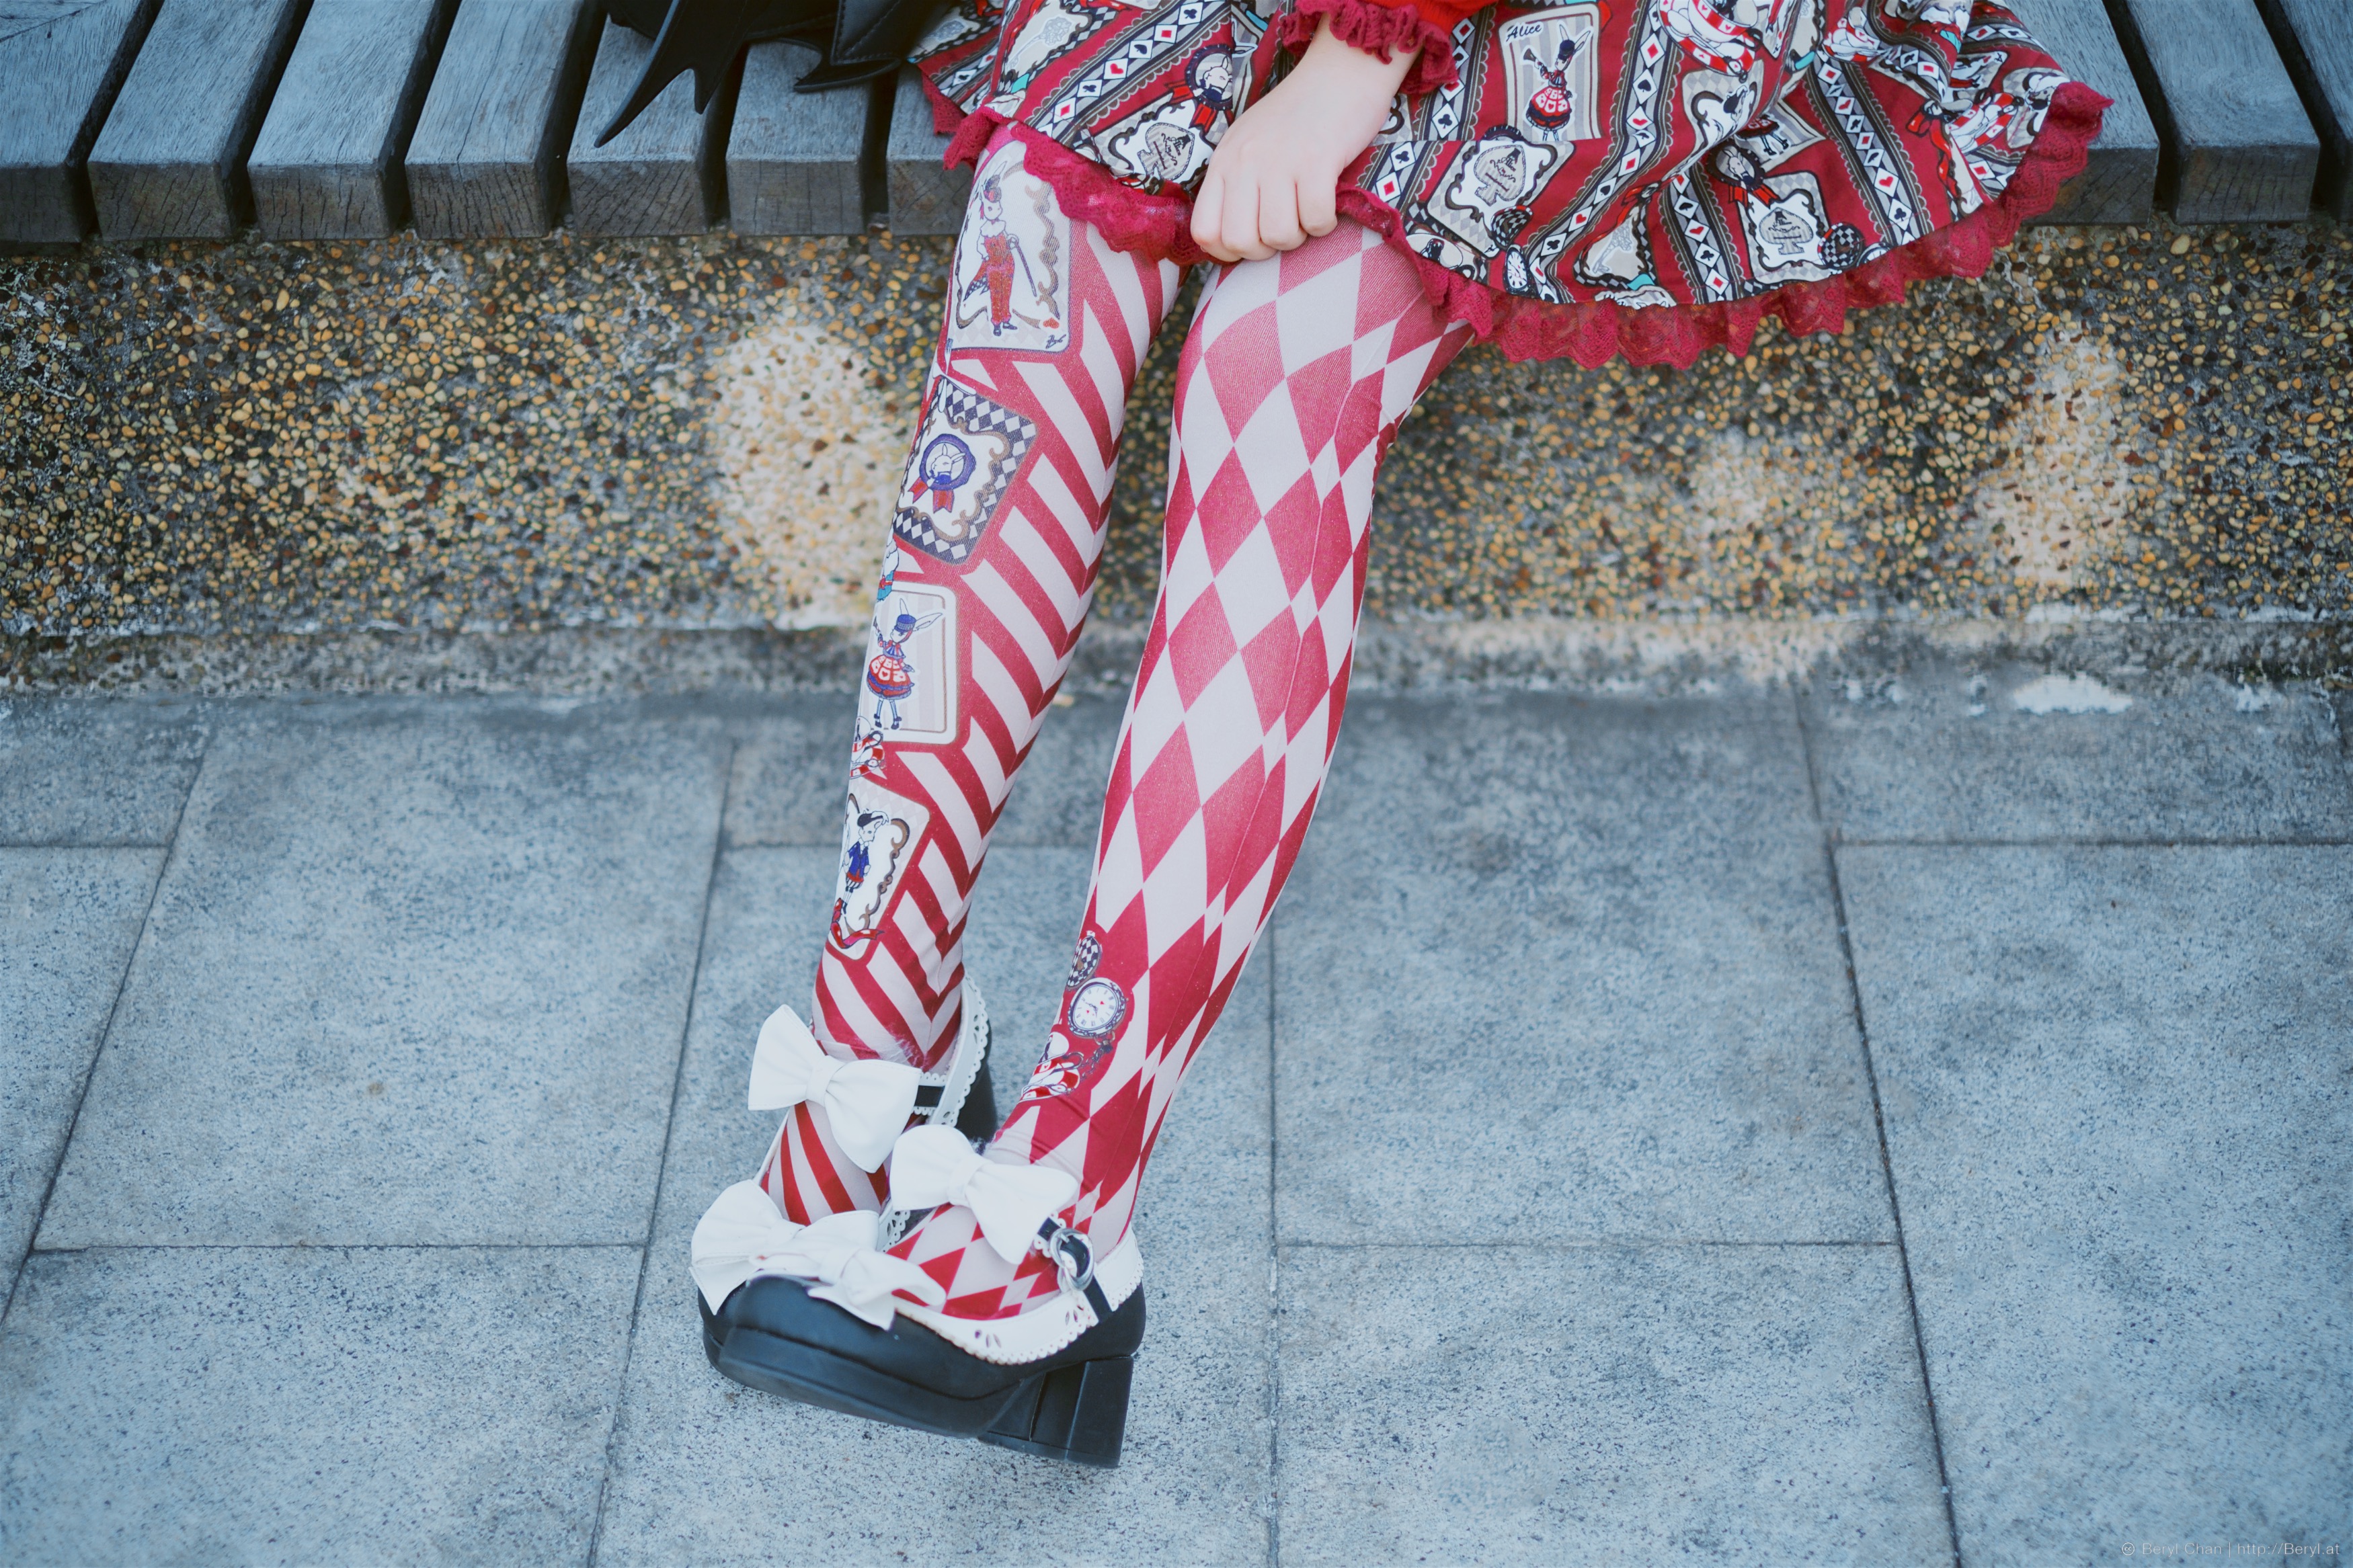
girl, white, cute, fujifilm, pattern, spring, red, clothing, art, dress, japanese, 35mm, faceless, canton, tights, pantyhose, anime, clothes, lolita, twintails, comiccon, teen, lolitafashion, fujifilmxpro1, xf35mmf14r, flickrexportdemo